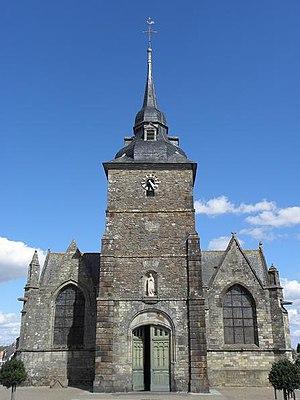
Eglise St-Patern de Louvigné-de-Bais (35)
L'église Saint-Patern est une église catholique située à Louvigné-de-Bais, en France.
Cet article recense les bâtiments protégés au titre des monuments historiques d’Ille-et-Vilaine, en France.